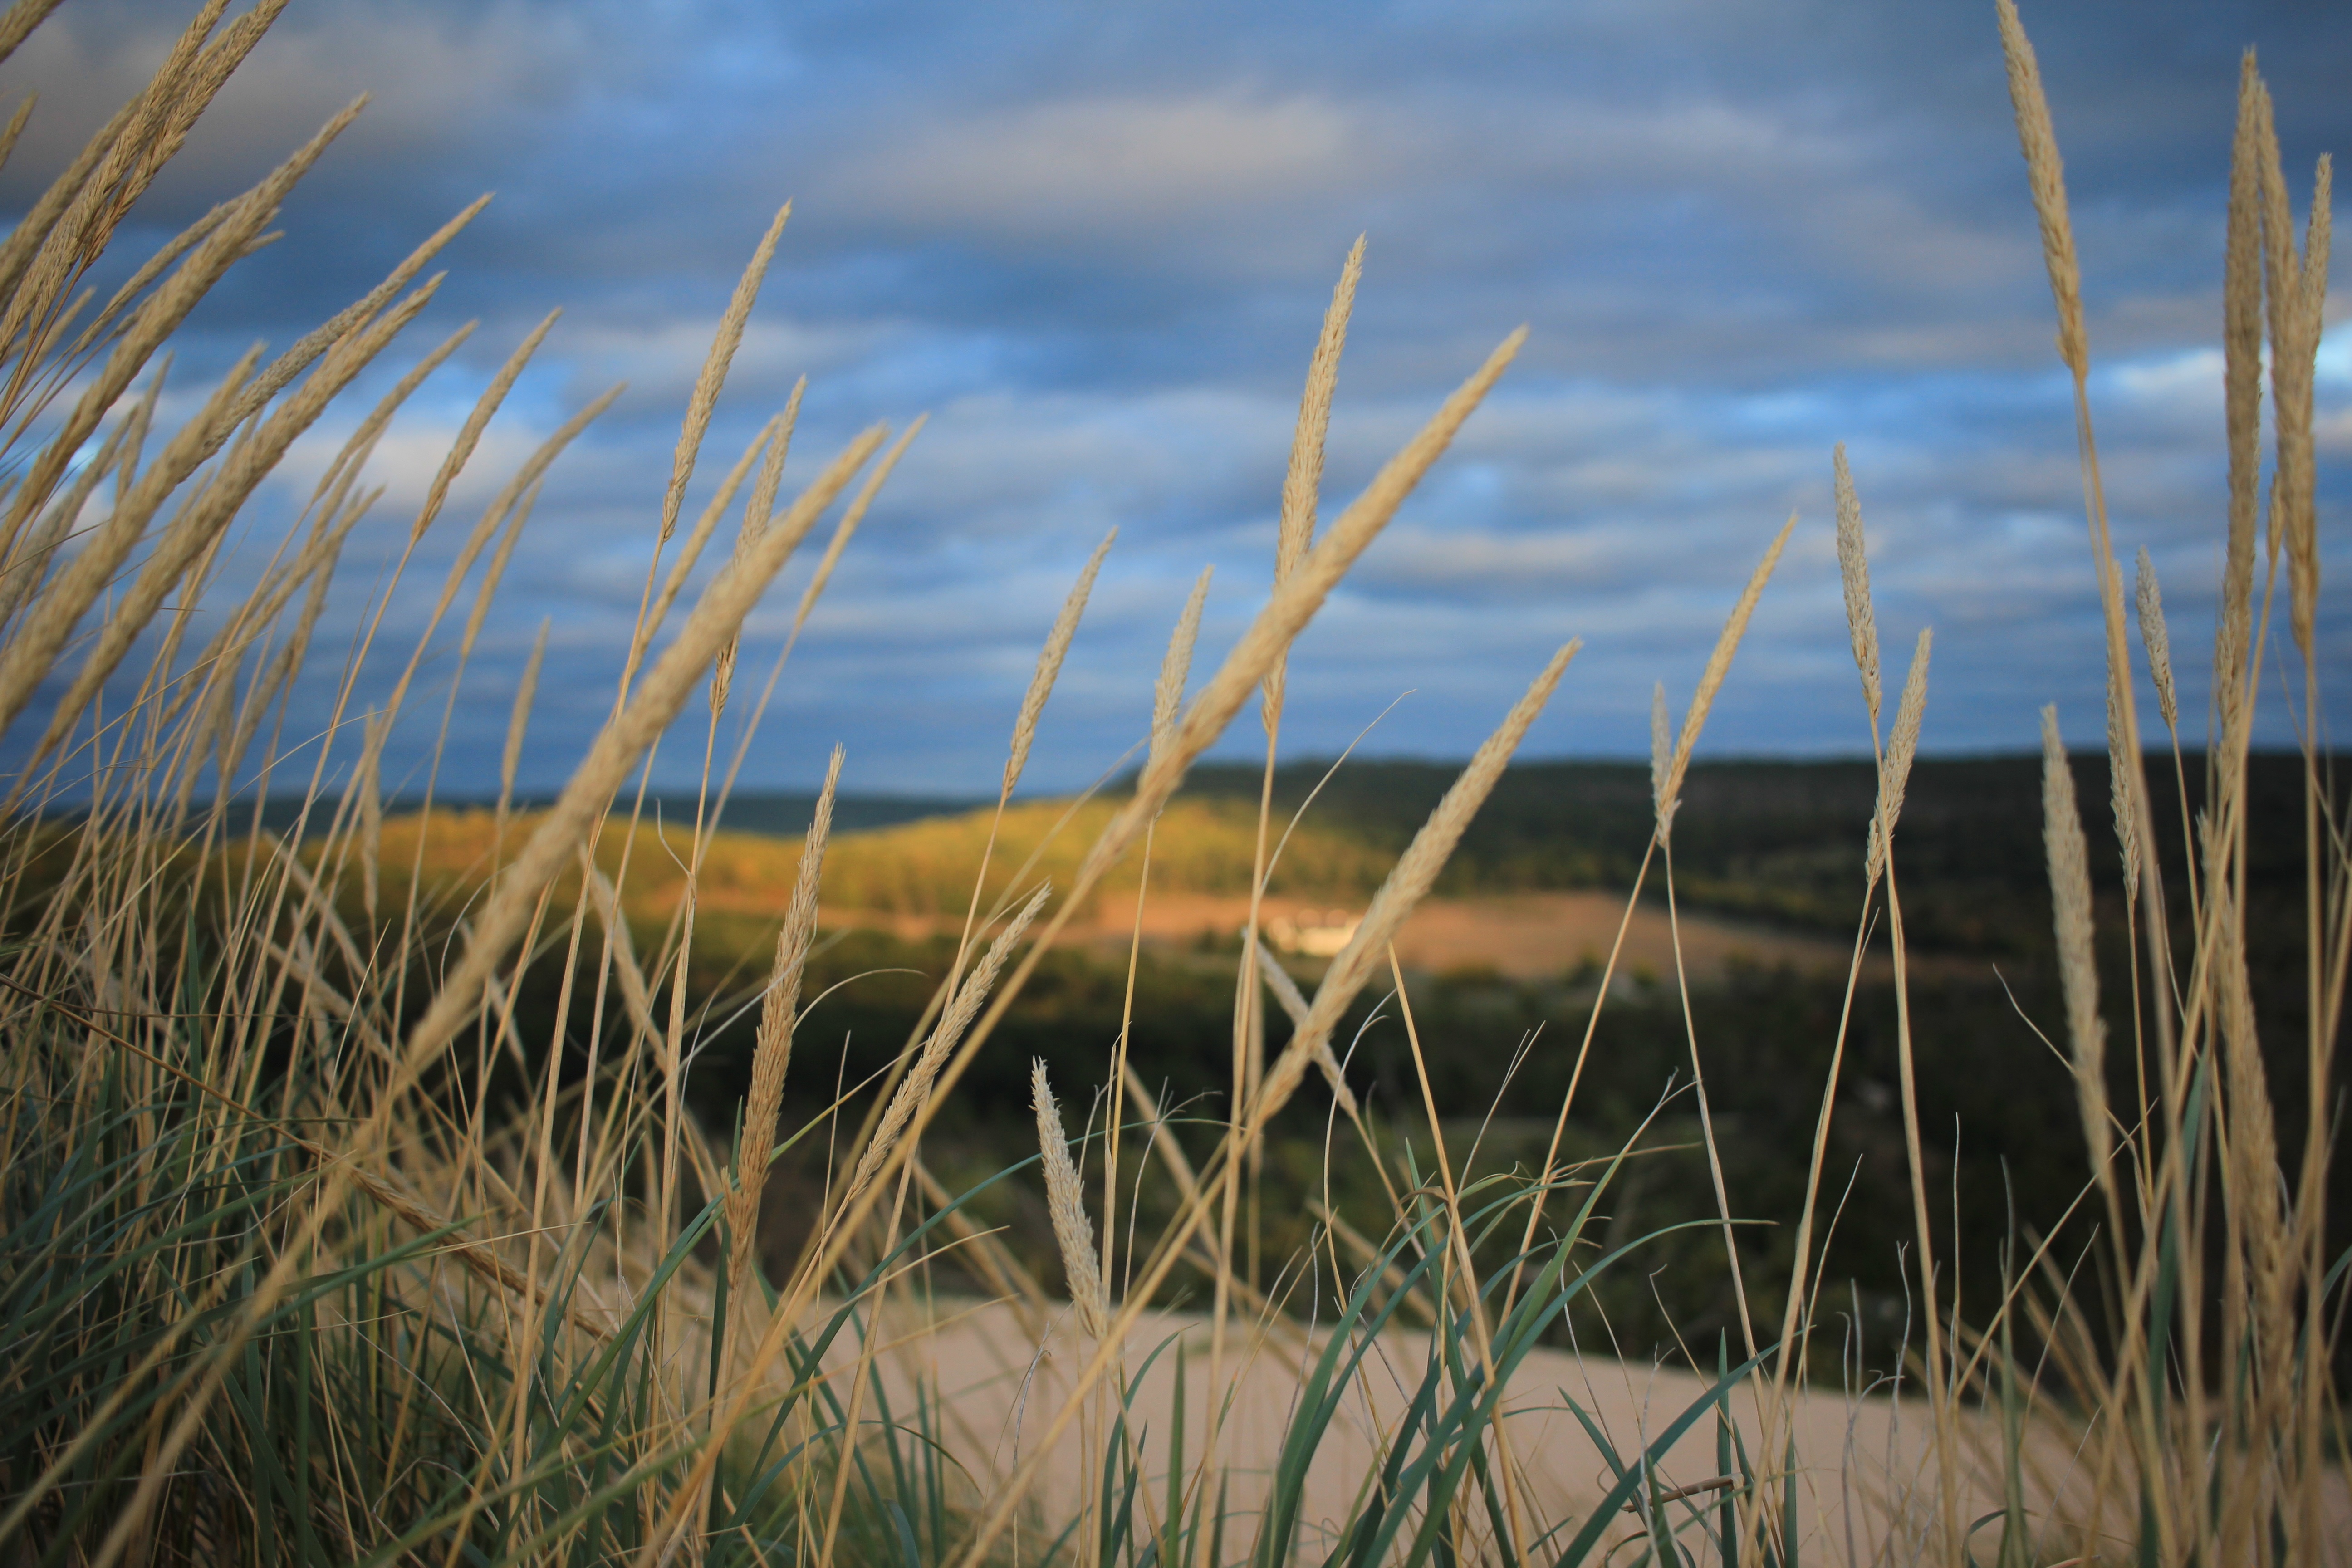
sea, coast, water, nature, grass, sand, horizon, marsh, plant, sky, sunset, field, meadow, prairie, sunlight, morning, shore, flower, wind, grassland, wetland, habitat, ecosystem, steppe, natural environment, grass family, phragmites